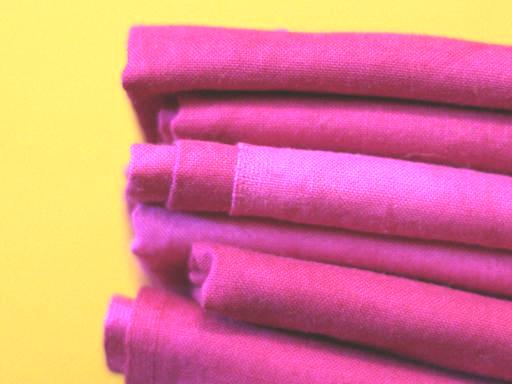
Material: fabric